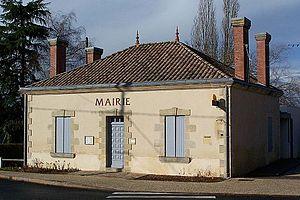
Mairie de Sendets (Gironde, France)
Sendets est une commune du Sud-Ouest de la France, située dans le département de la Gironde en région Nouvelle-Aquitaine.